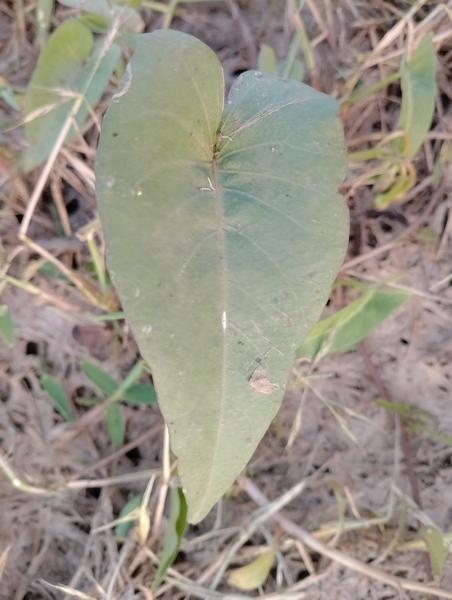
Weed species: Ipomoea aquatic